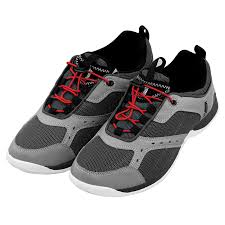
Label: Boat